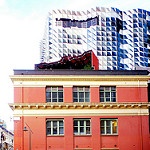
Scene: Outdoor